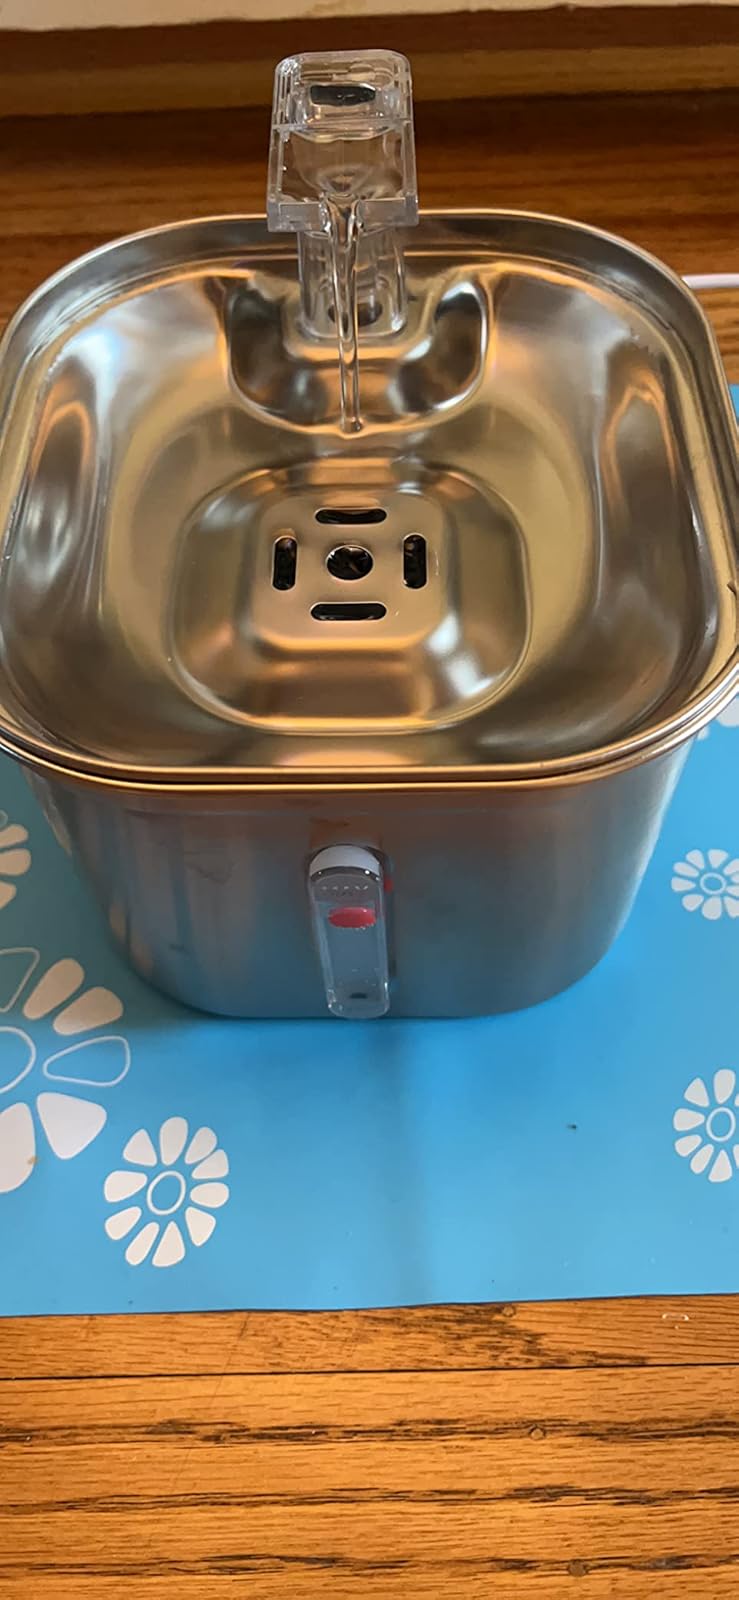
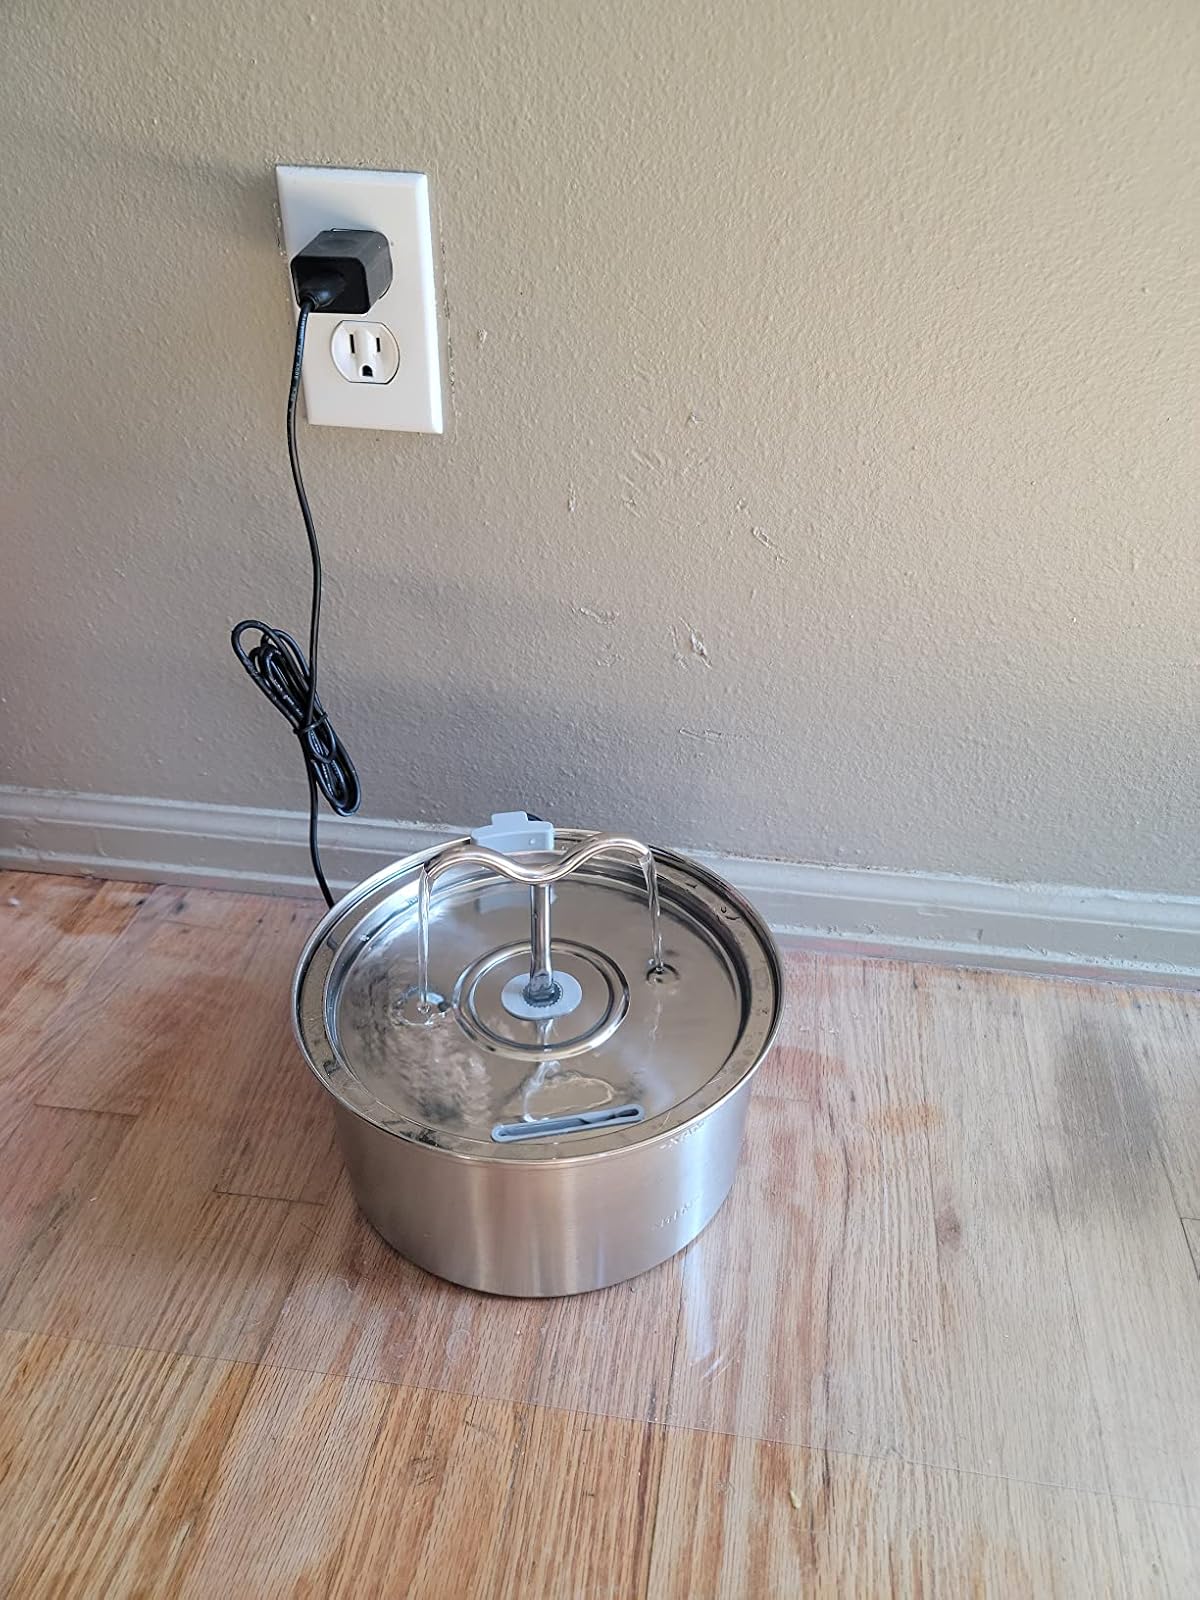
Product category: items_bowl
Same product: no